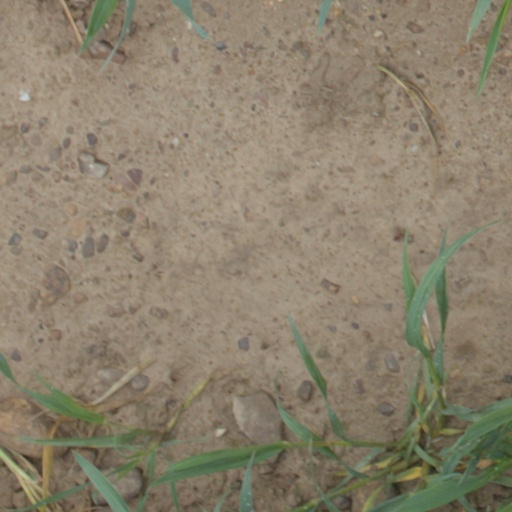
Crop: wheat